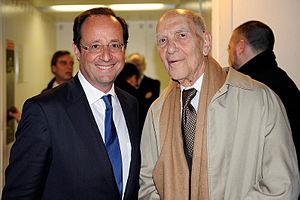
François Hollande et l'écrivain Stéphane Hessel aux Journées de Nantes, en janvier 2012.
Stéphane Frédéric Hessel, né le 20 octobre 1917 à Berlin et mort le 27 février 2013 à Paris, est un diplomate, résistant, écrivain et militant politique français d'origine allemande.